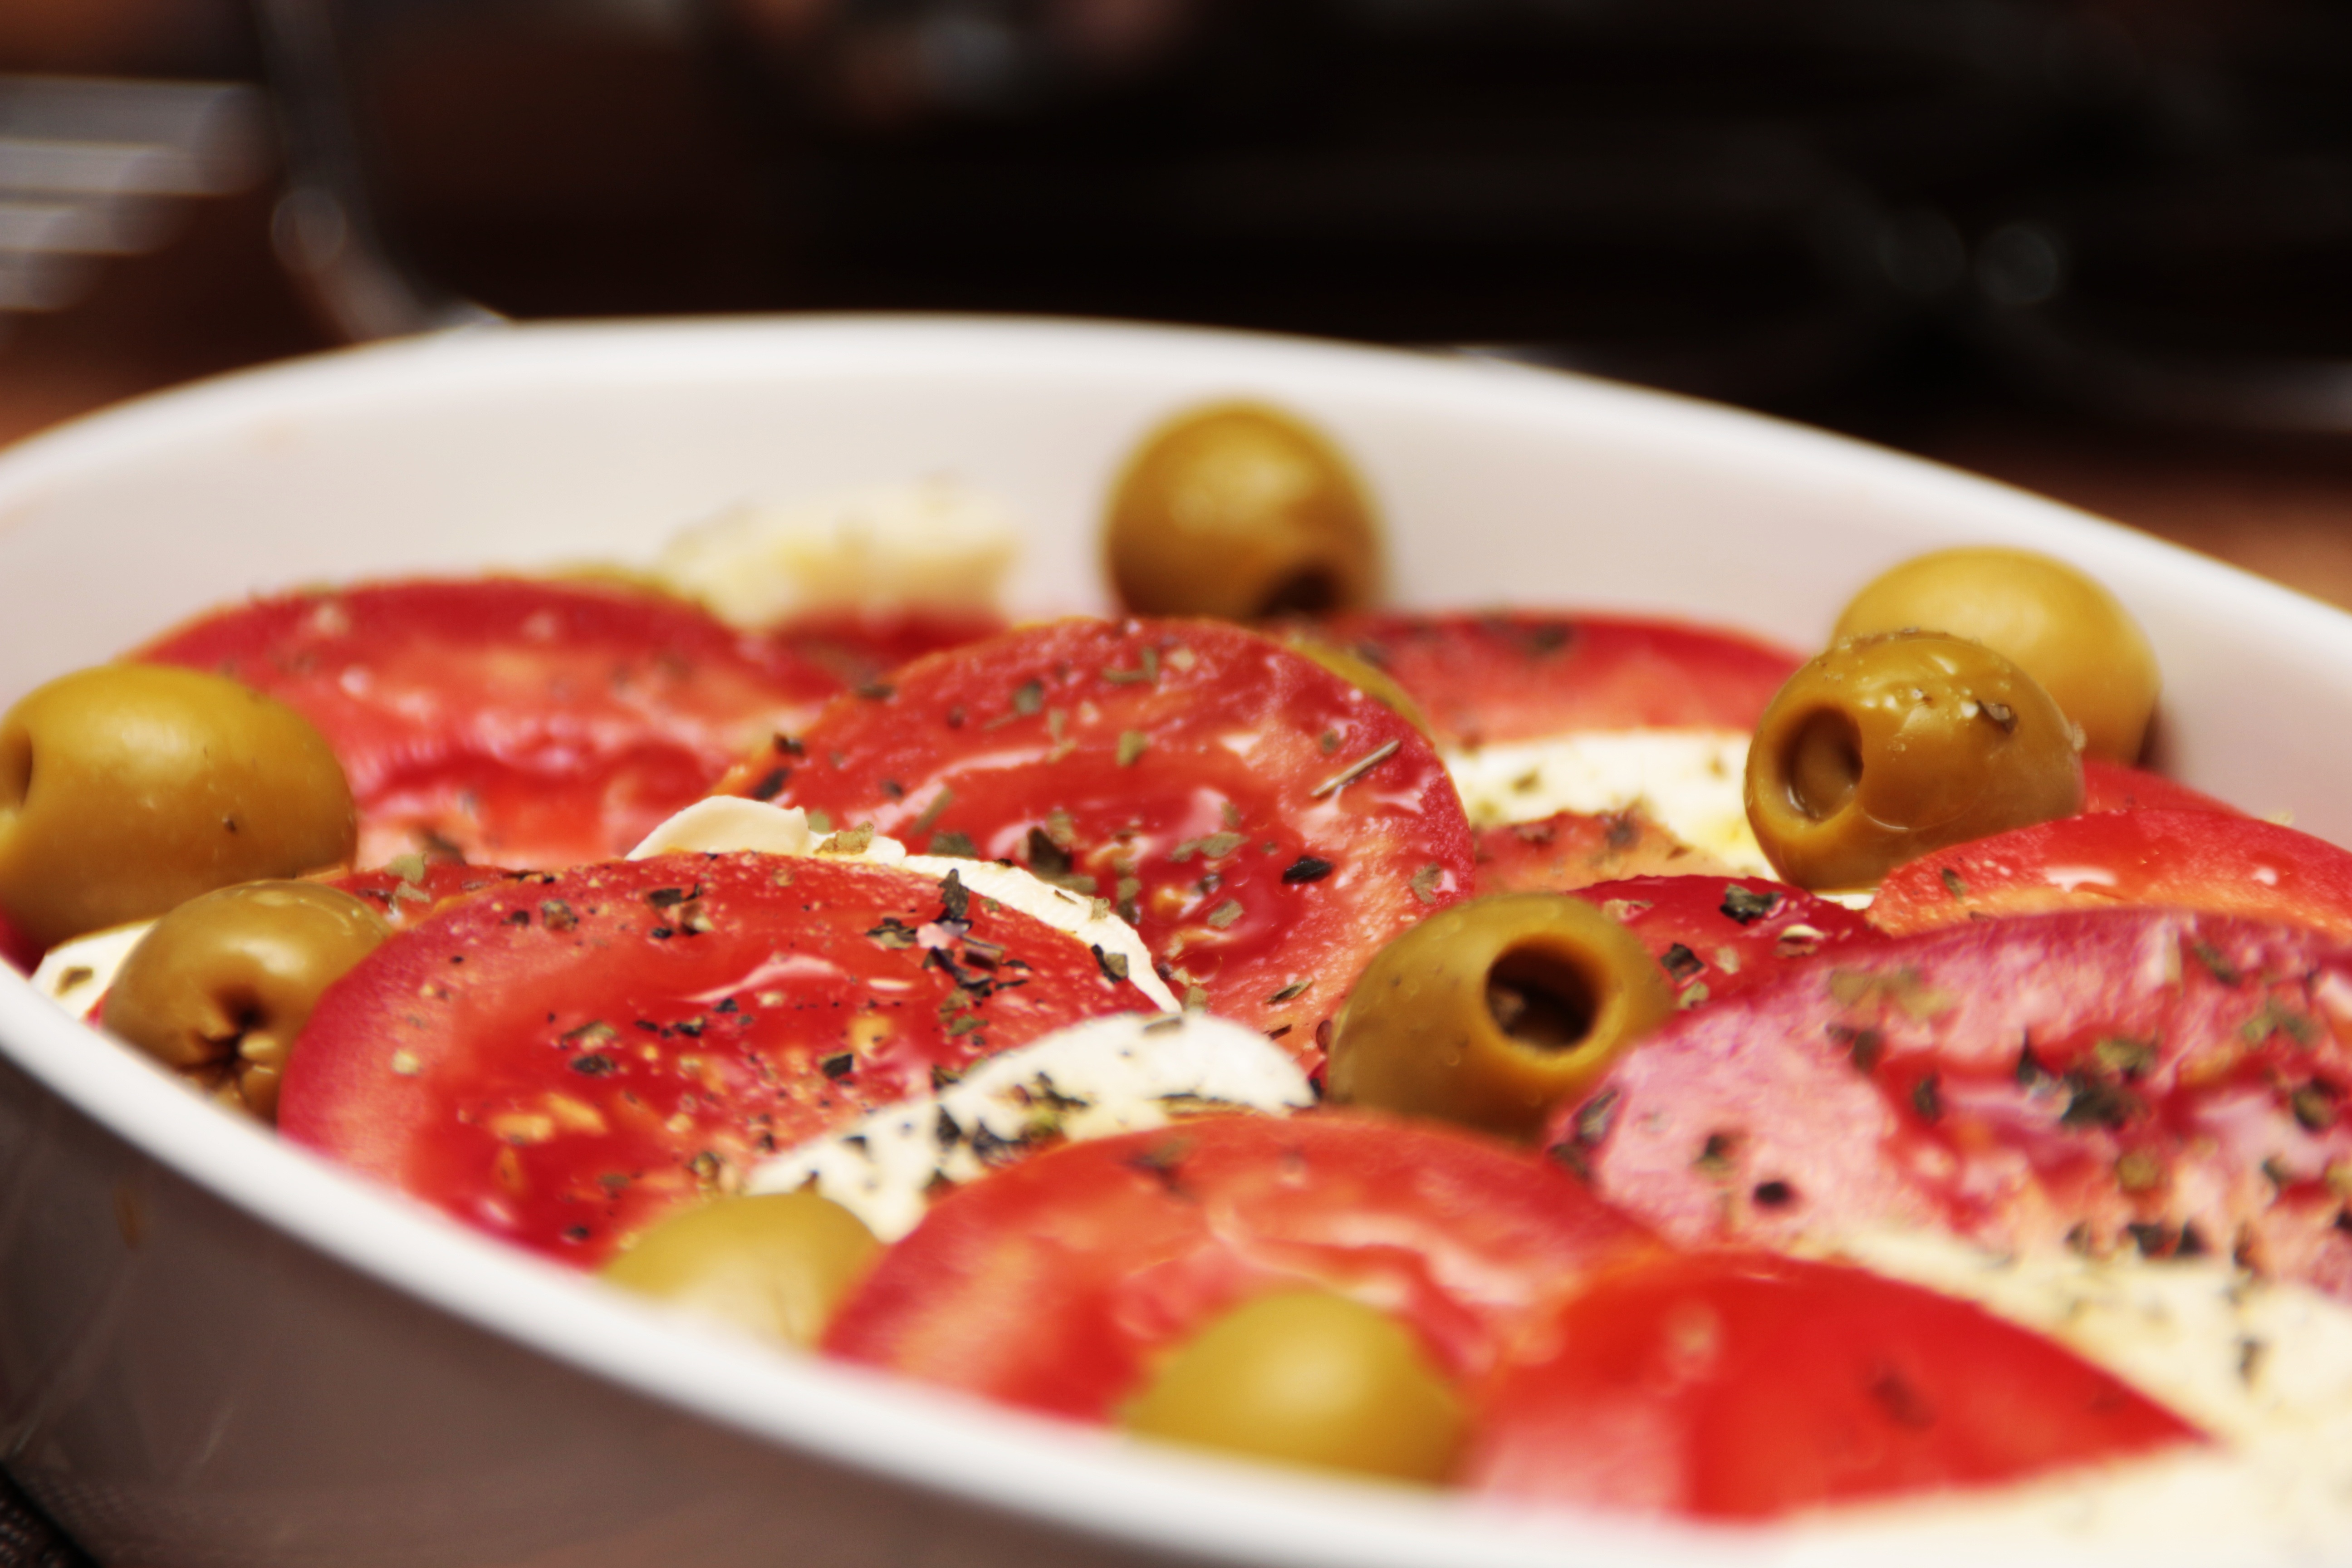
dish, meal, food, red, produce, vegetable, kitchen, breakfast, eat, meat, cuisine, tomato, vegetables, casserole, italian, flowering plant, baking dish, italian food, land plant, european food, salt cured meat, mozzarela